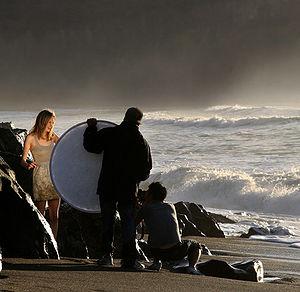
Réalisation d'une photo de manequin."
Un réflecteur, en photographie ou au cinéma, est une surface réfléchissante plane utilisée pour rediriger la lumière vers un sujet ou une scène. Le but est d'adoucir la lumière pour un rendu moins contrasté. Un réflecteur est souvent utilisé comme source d'éclairage d'appoint.